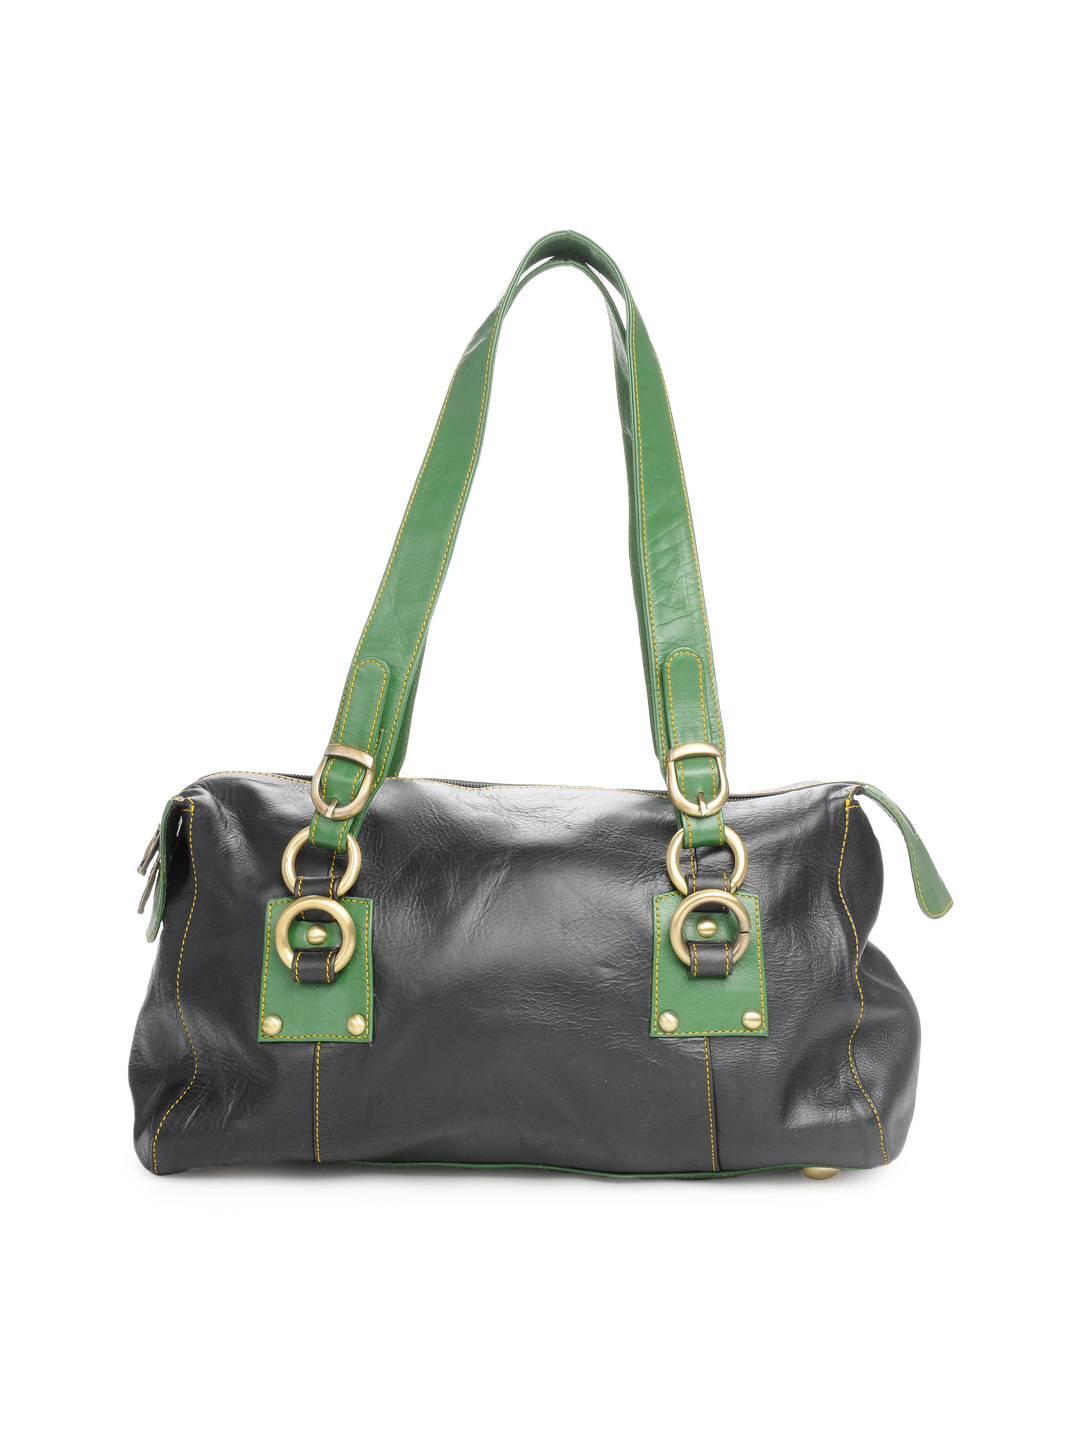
Murcia Women Black Handbag
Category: Accessories / Bags / Handbags
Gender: Women
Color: Black
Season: Summer 2012
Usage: Casual